1975 Pulitzer Prize

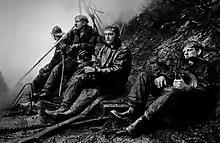
"Lull in the Battle", the prize-winning spot news photograph

The list of winners and the citations accompanying the award, are taken from the Pulitzer Prize website.